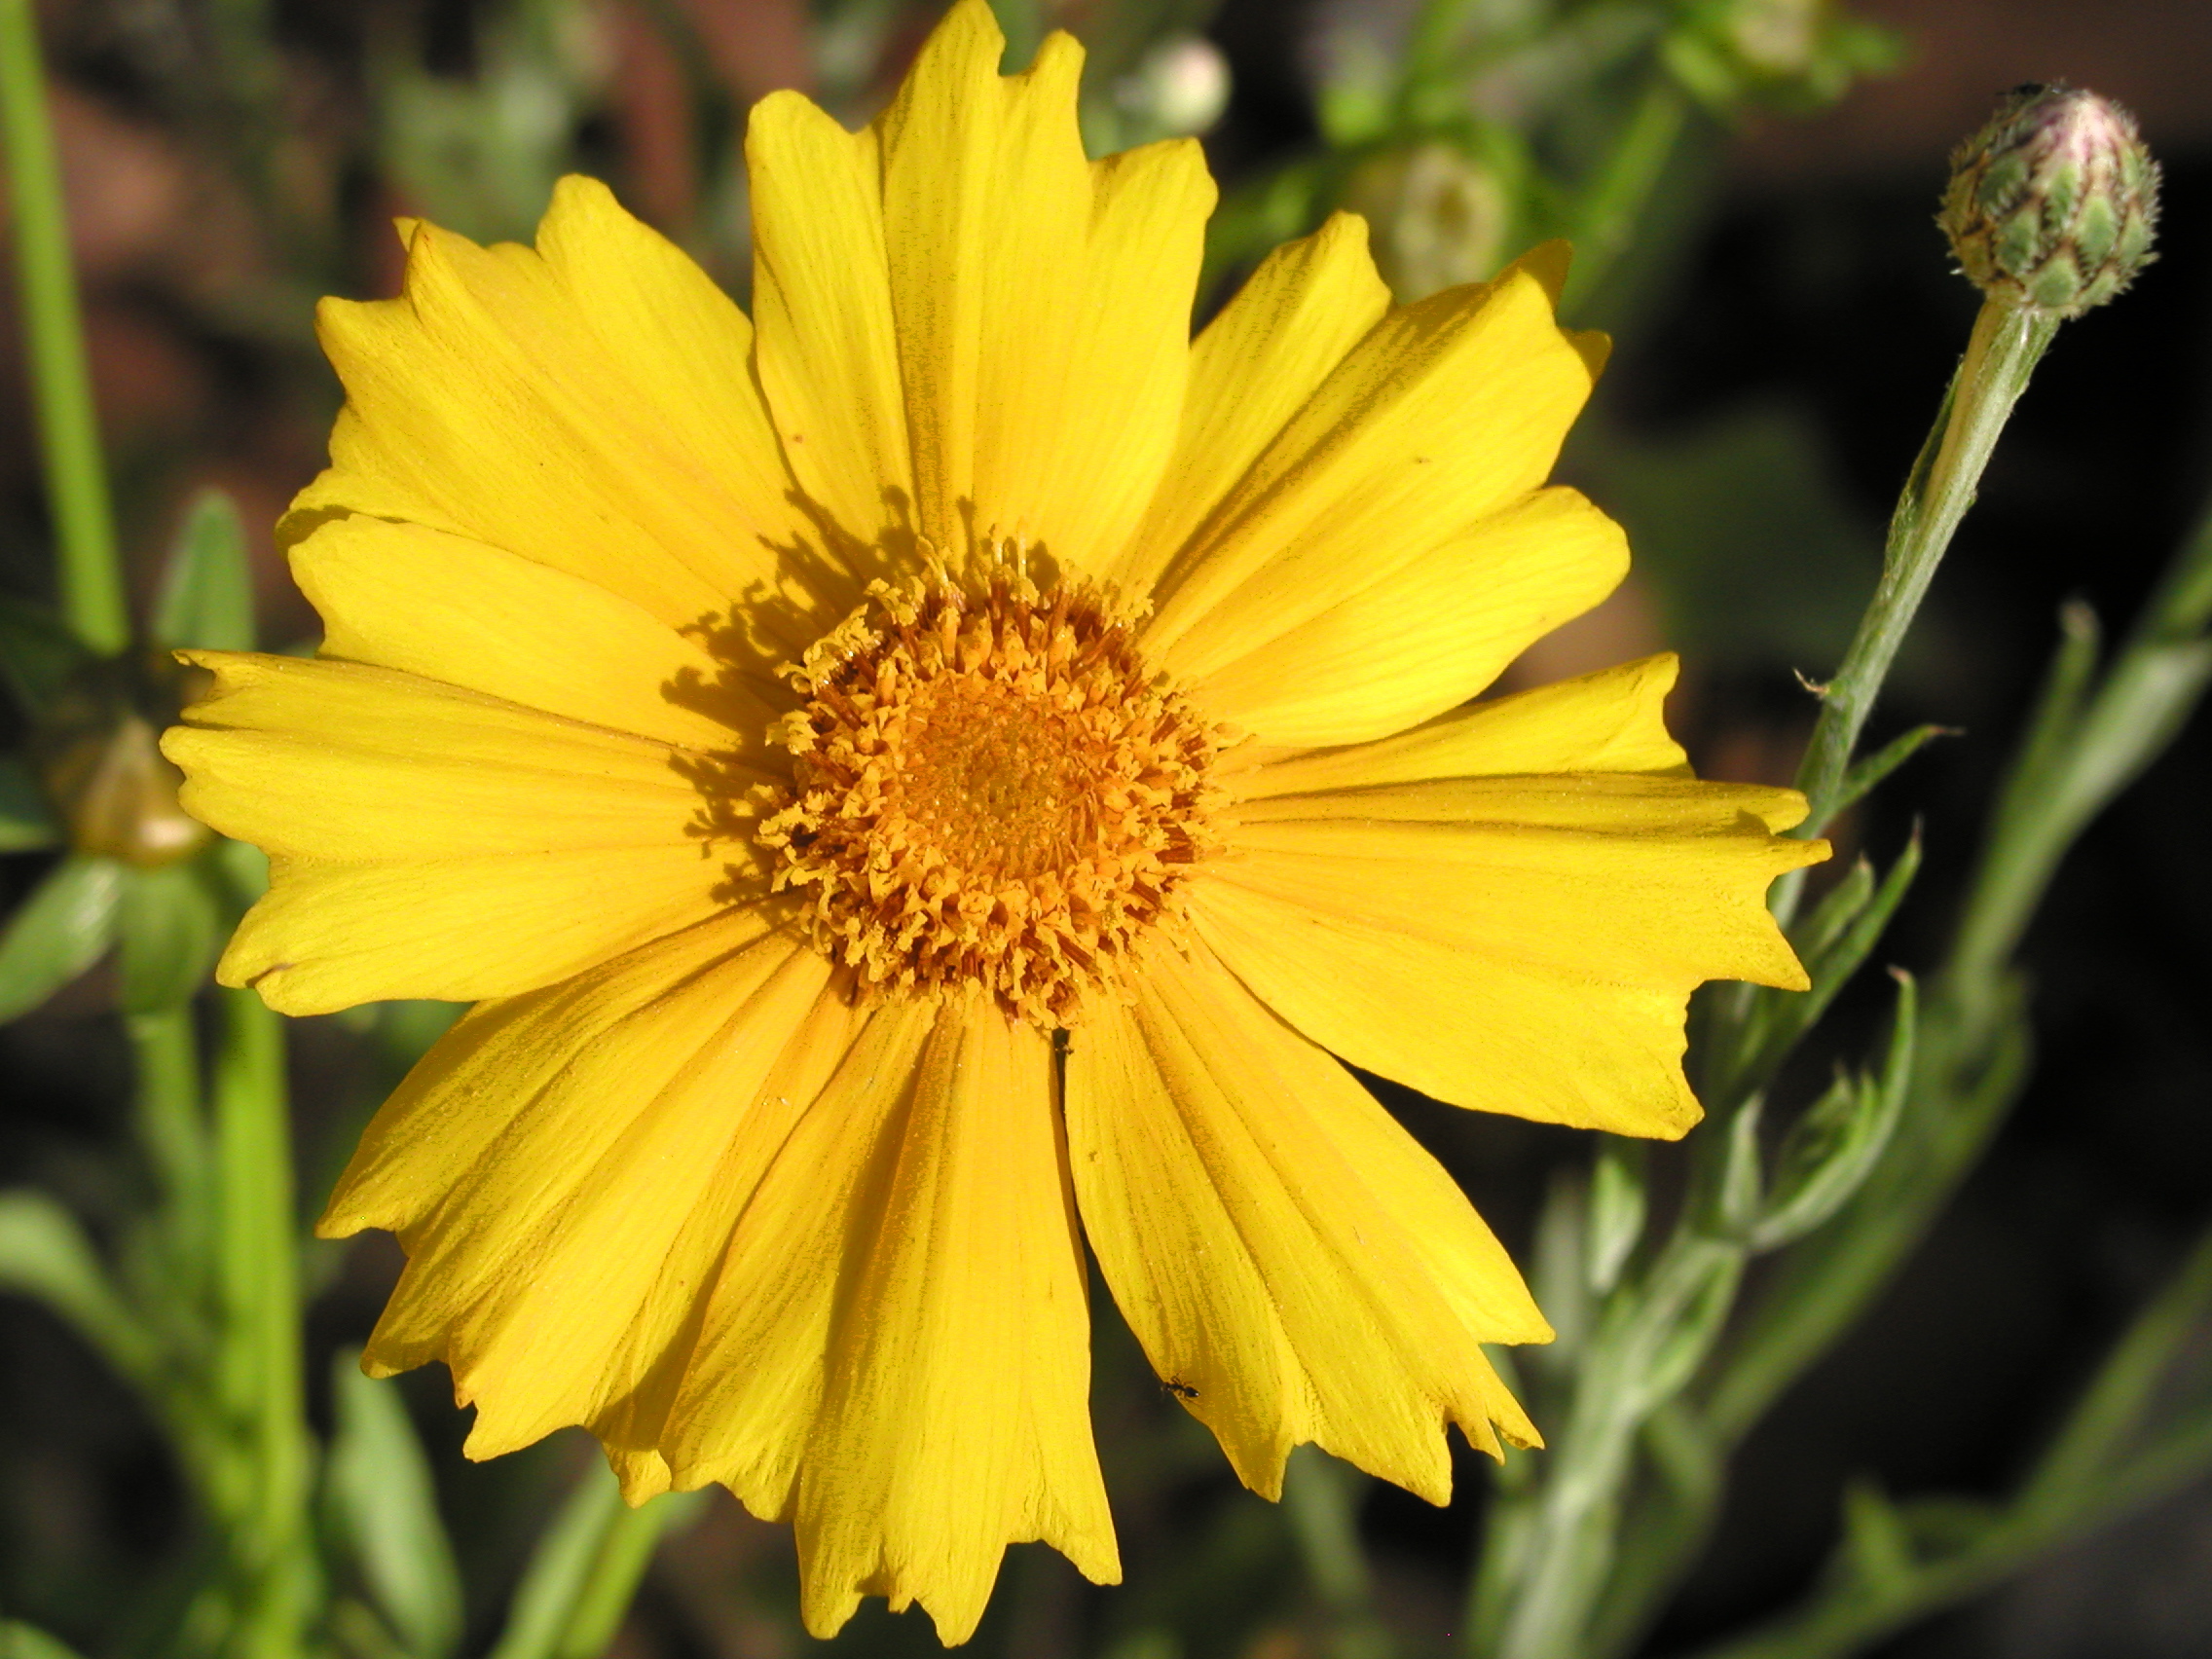
plant, meadow, flower, petal, herb, botany, yellow, flora, wildflower, close up, strawberryaz, nectar, macro photography, flowering plant, daisy family, oxeye daisy, annual plant, plant stem, land plant